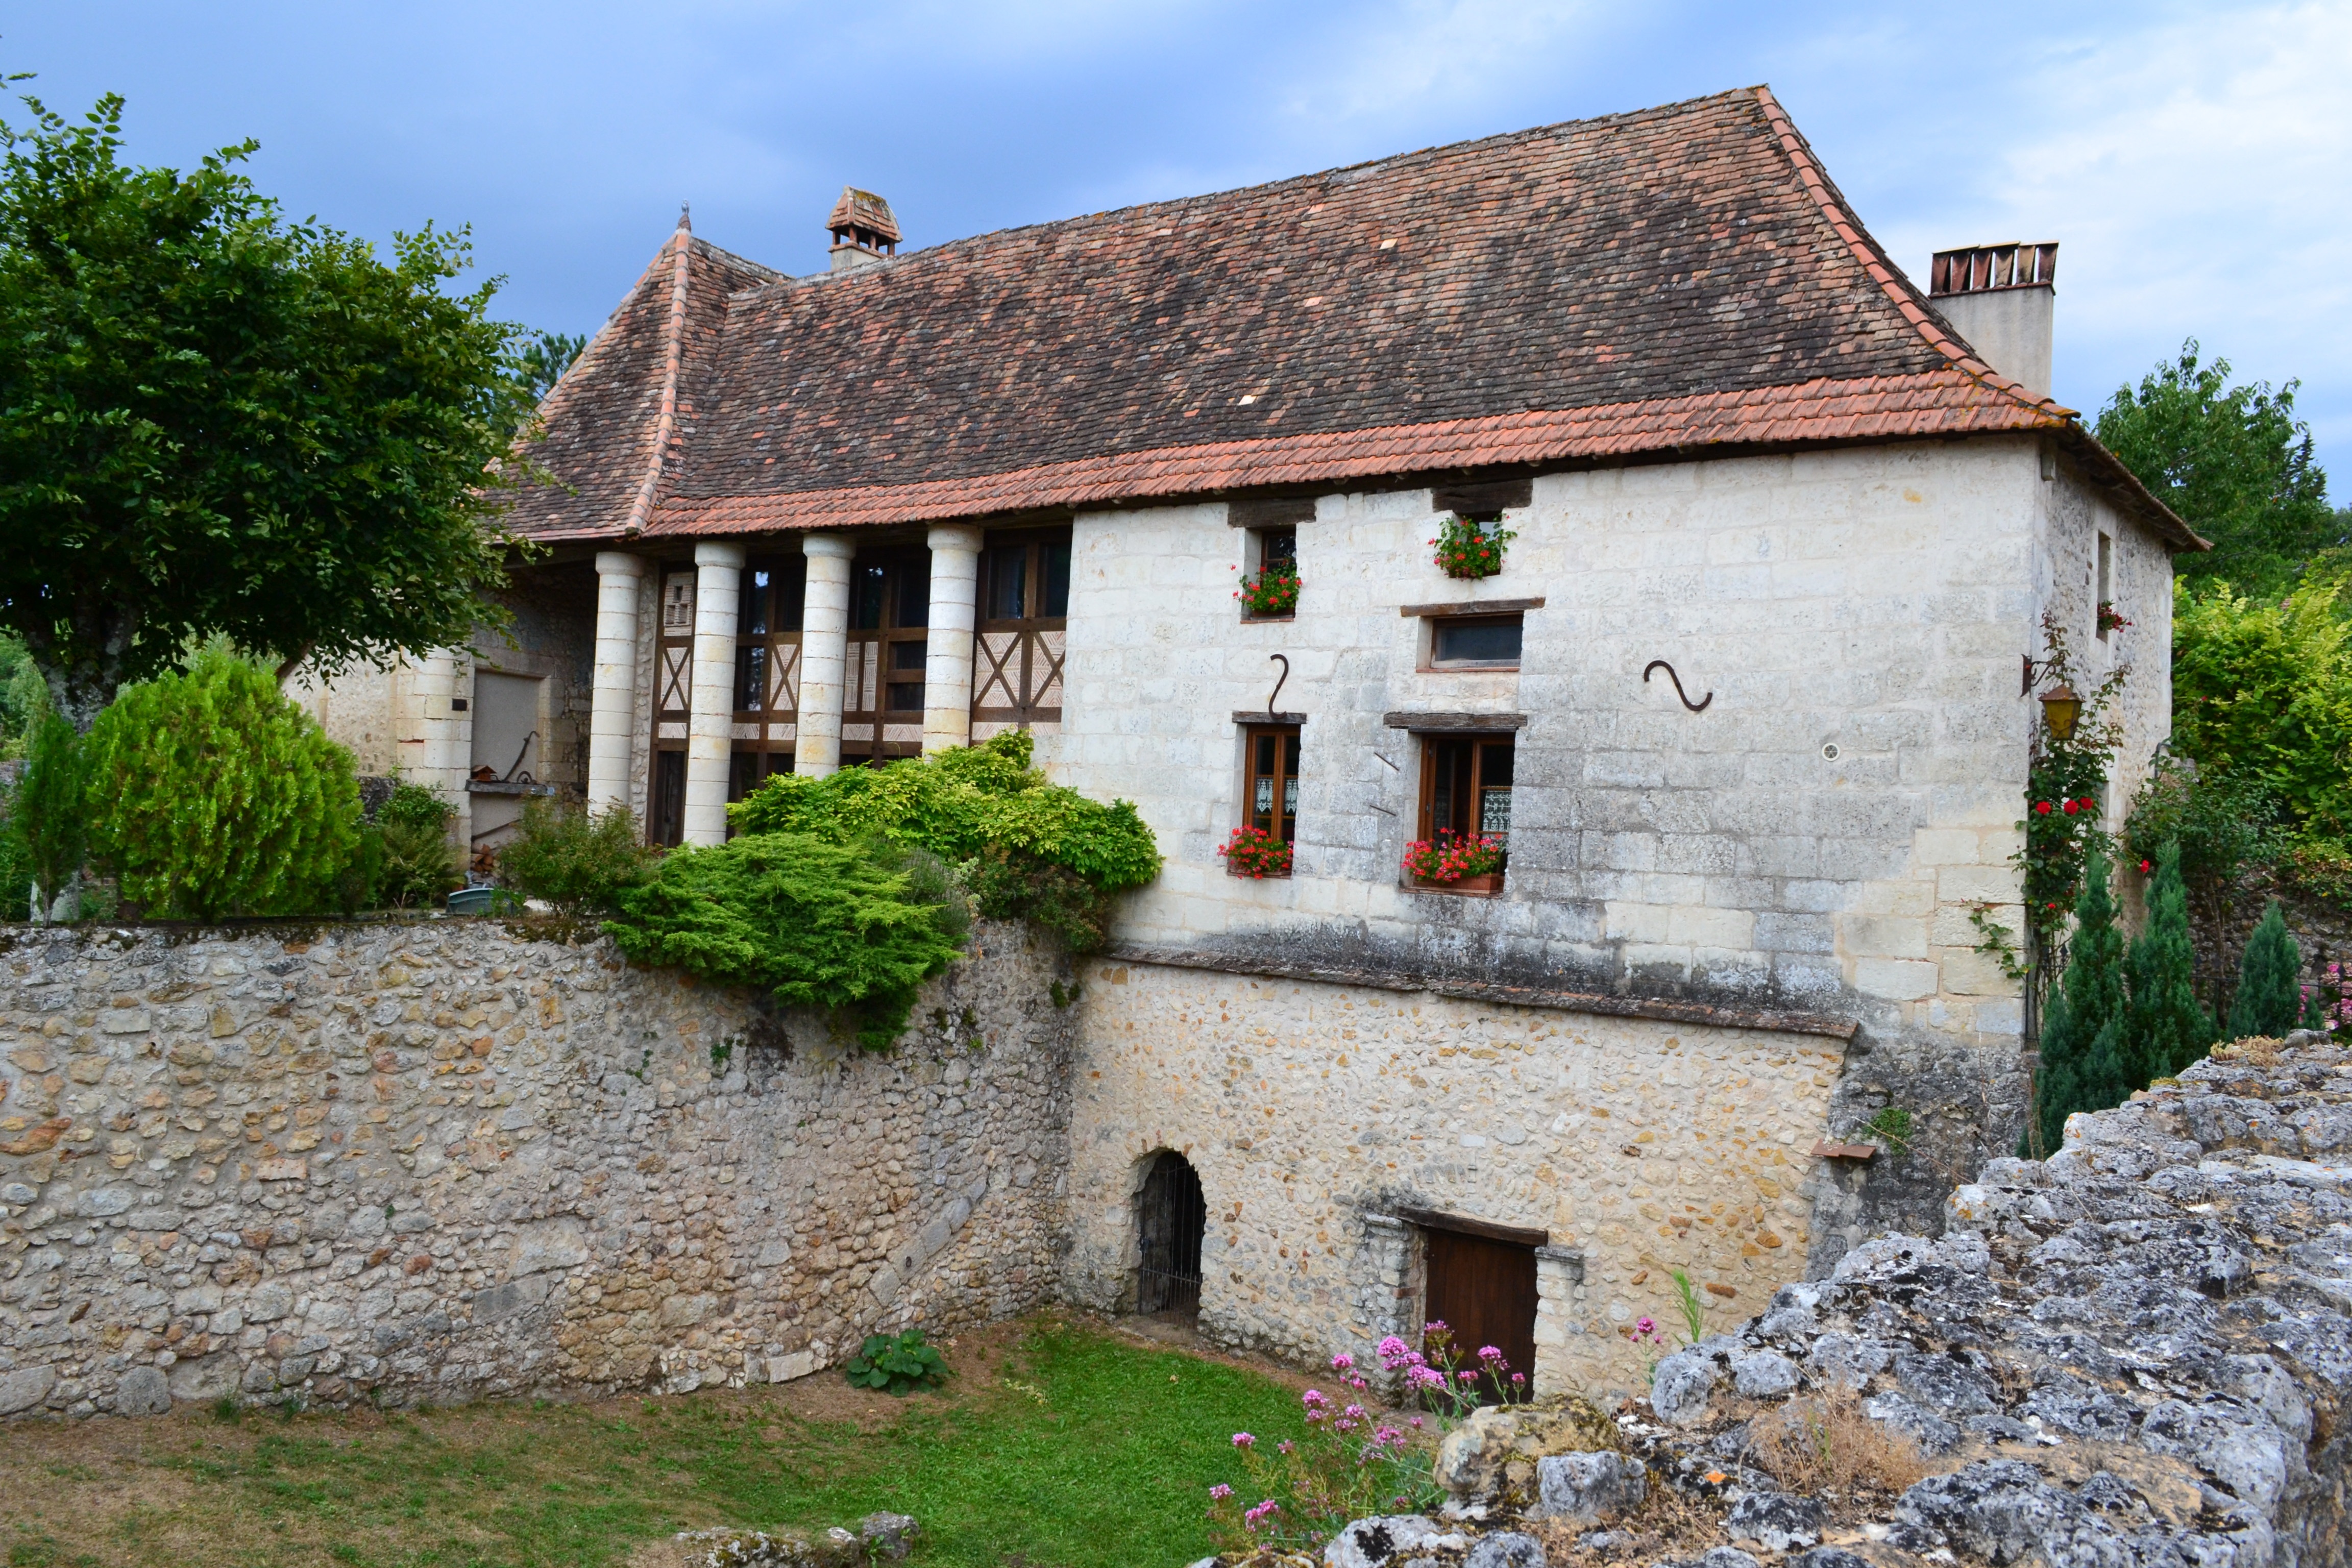
villa, house, building, chateau, village, france, cottage, property, chapel, old house, ruins, farmhouse, monastery, estate, dordogne, thatching, manor house, rural area, p rigord, medieval village, stone houses, perigord house, medieval house, perigordian style, perigord roof